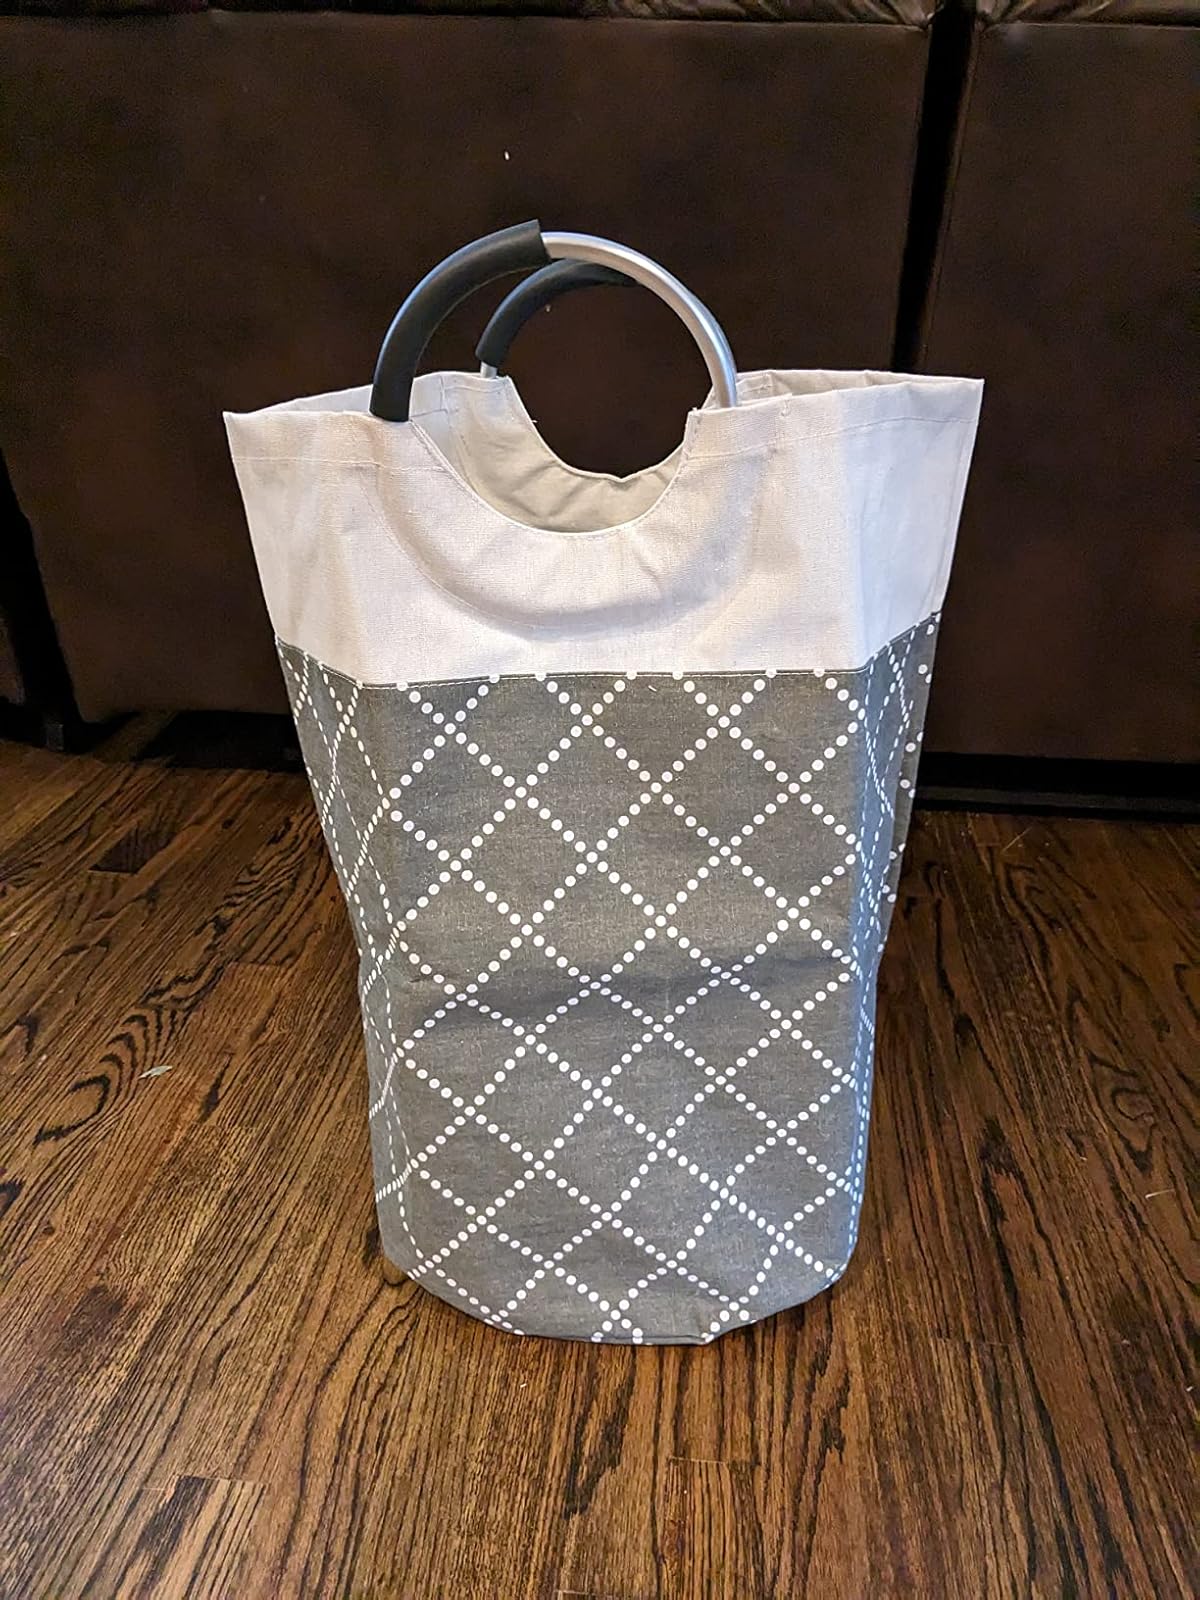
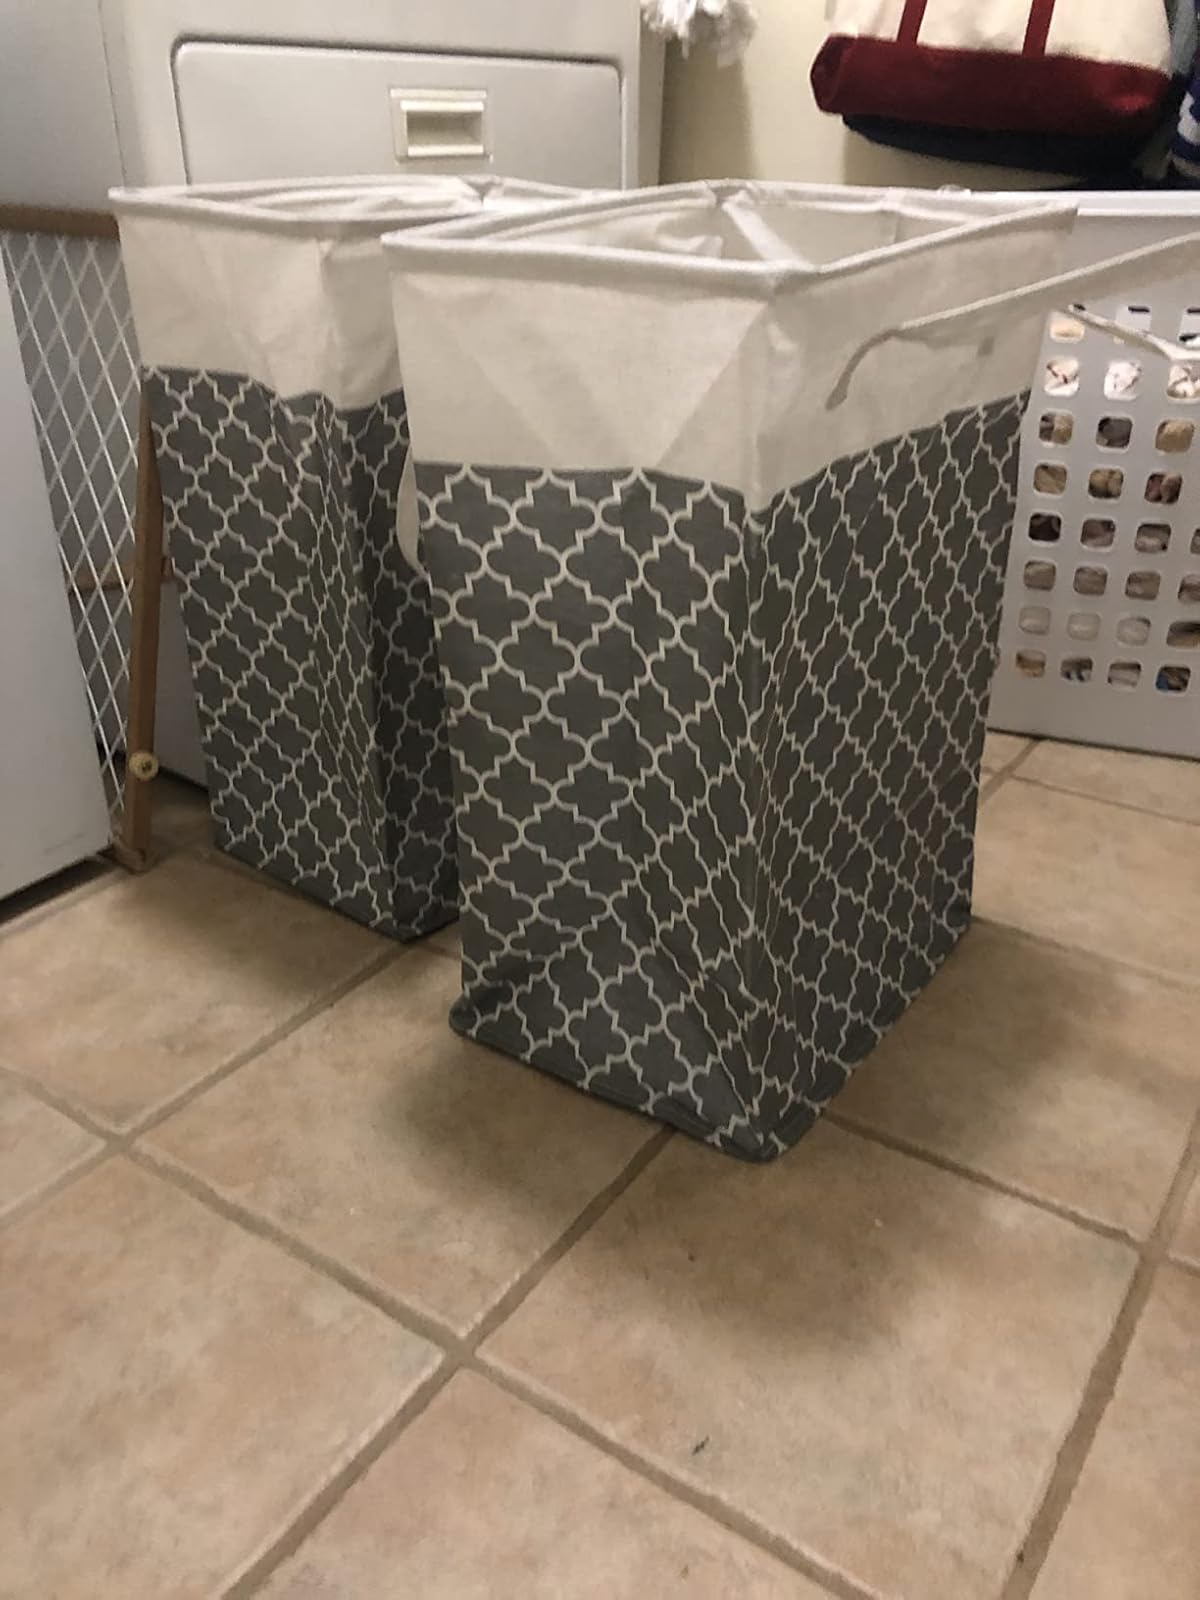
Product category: items_hamper
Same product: no